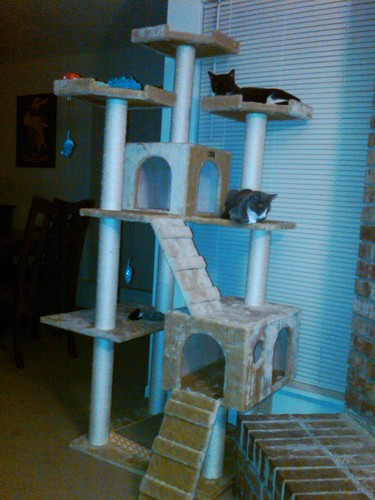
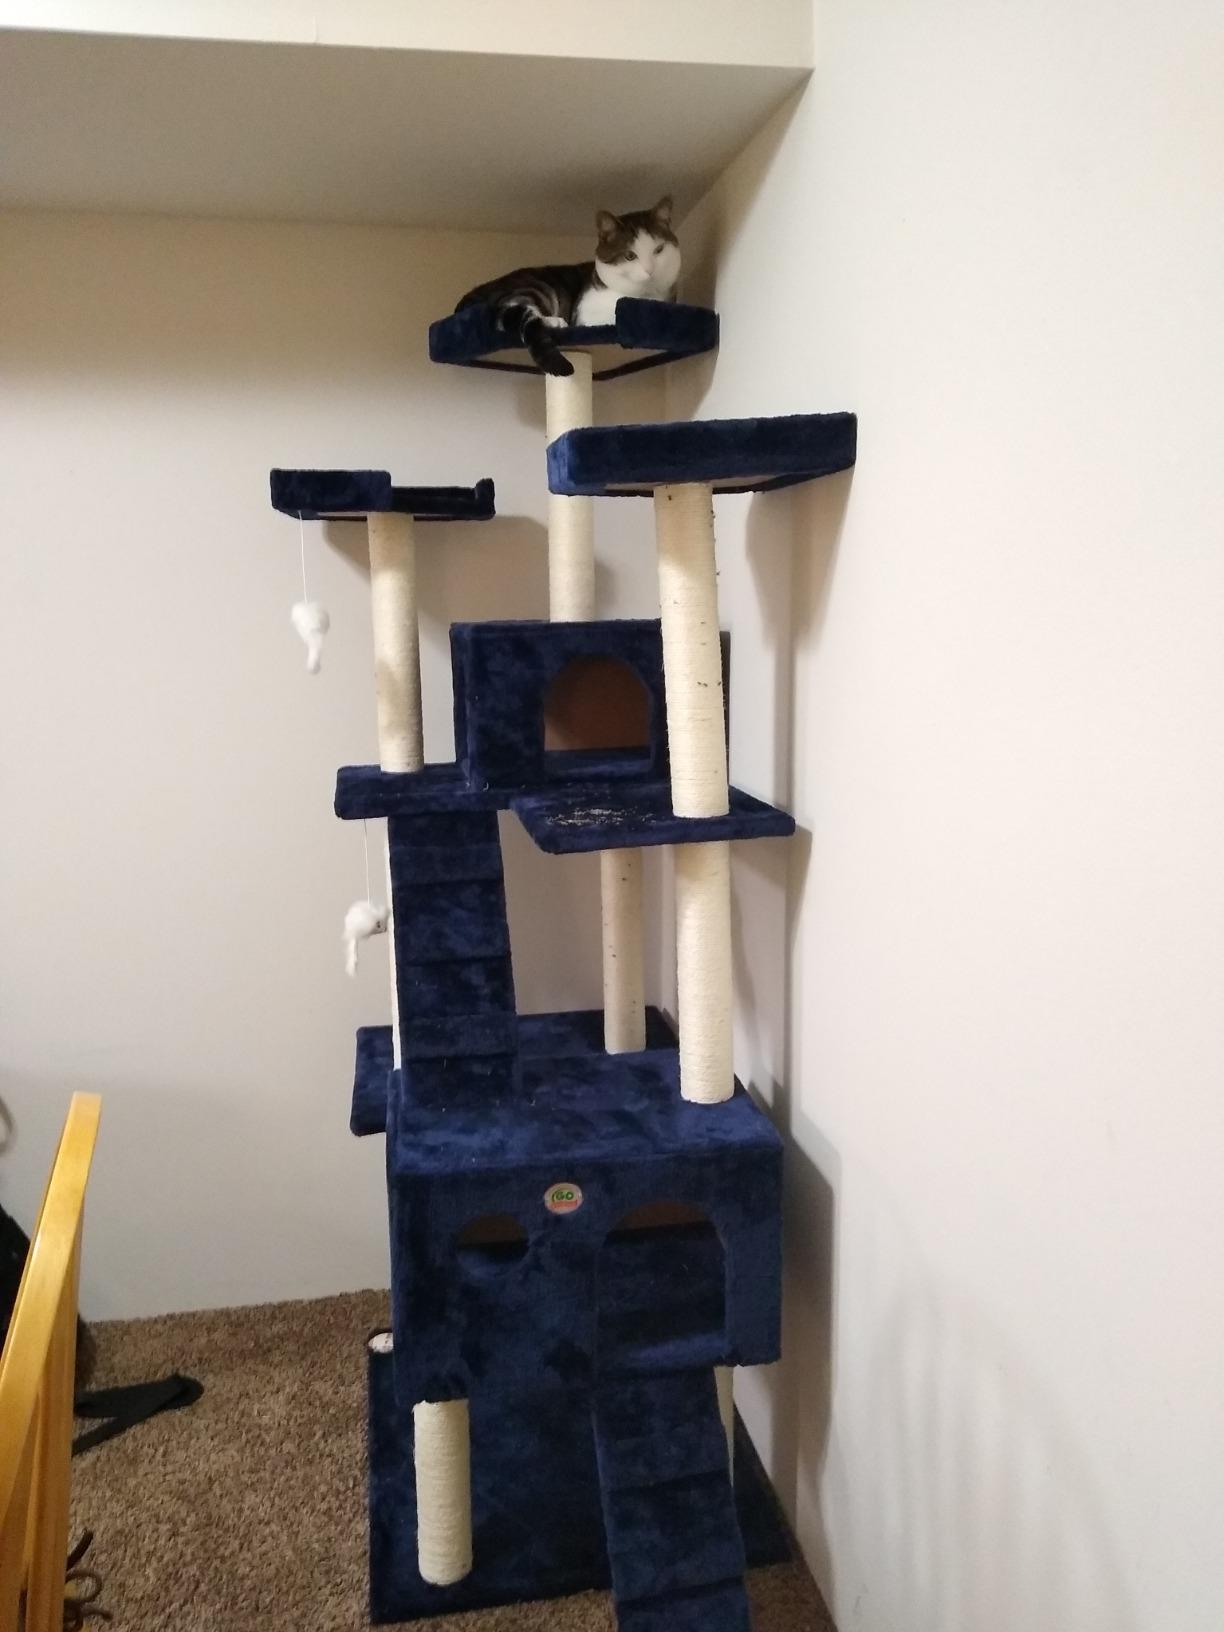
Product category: items_cat tree
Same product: no